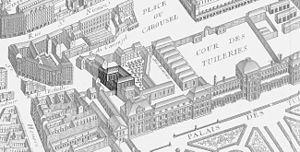
L’hôtel de Brionne, dit aussi hôtel d’Armagnac, est un hôtel particulier parisien, construit vers 1676, il est reconstruit en 1734, sur les plans de l'architecte Robert de Cotte. Il est détruit vers 1806.